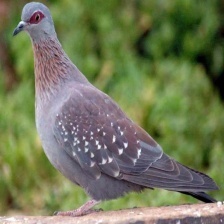
Species: ROCK DOVE
Scientific name: COLUMBA LIVIA